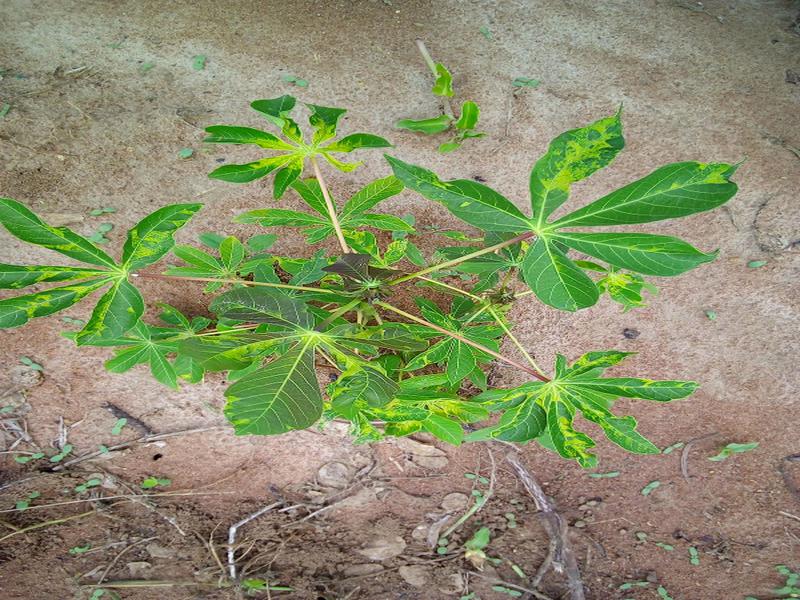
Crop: cassava
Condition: mosaic_disease